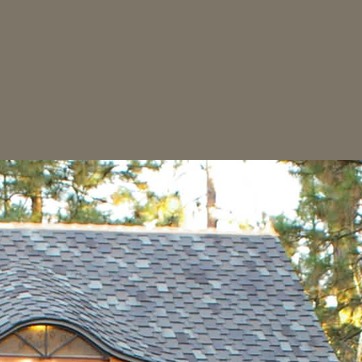
Material: sky